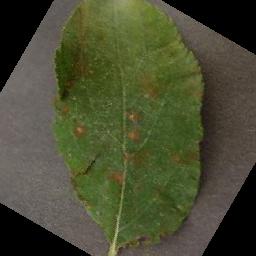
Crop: apple
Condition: cedar_rust